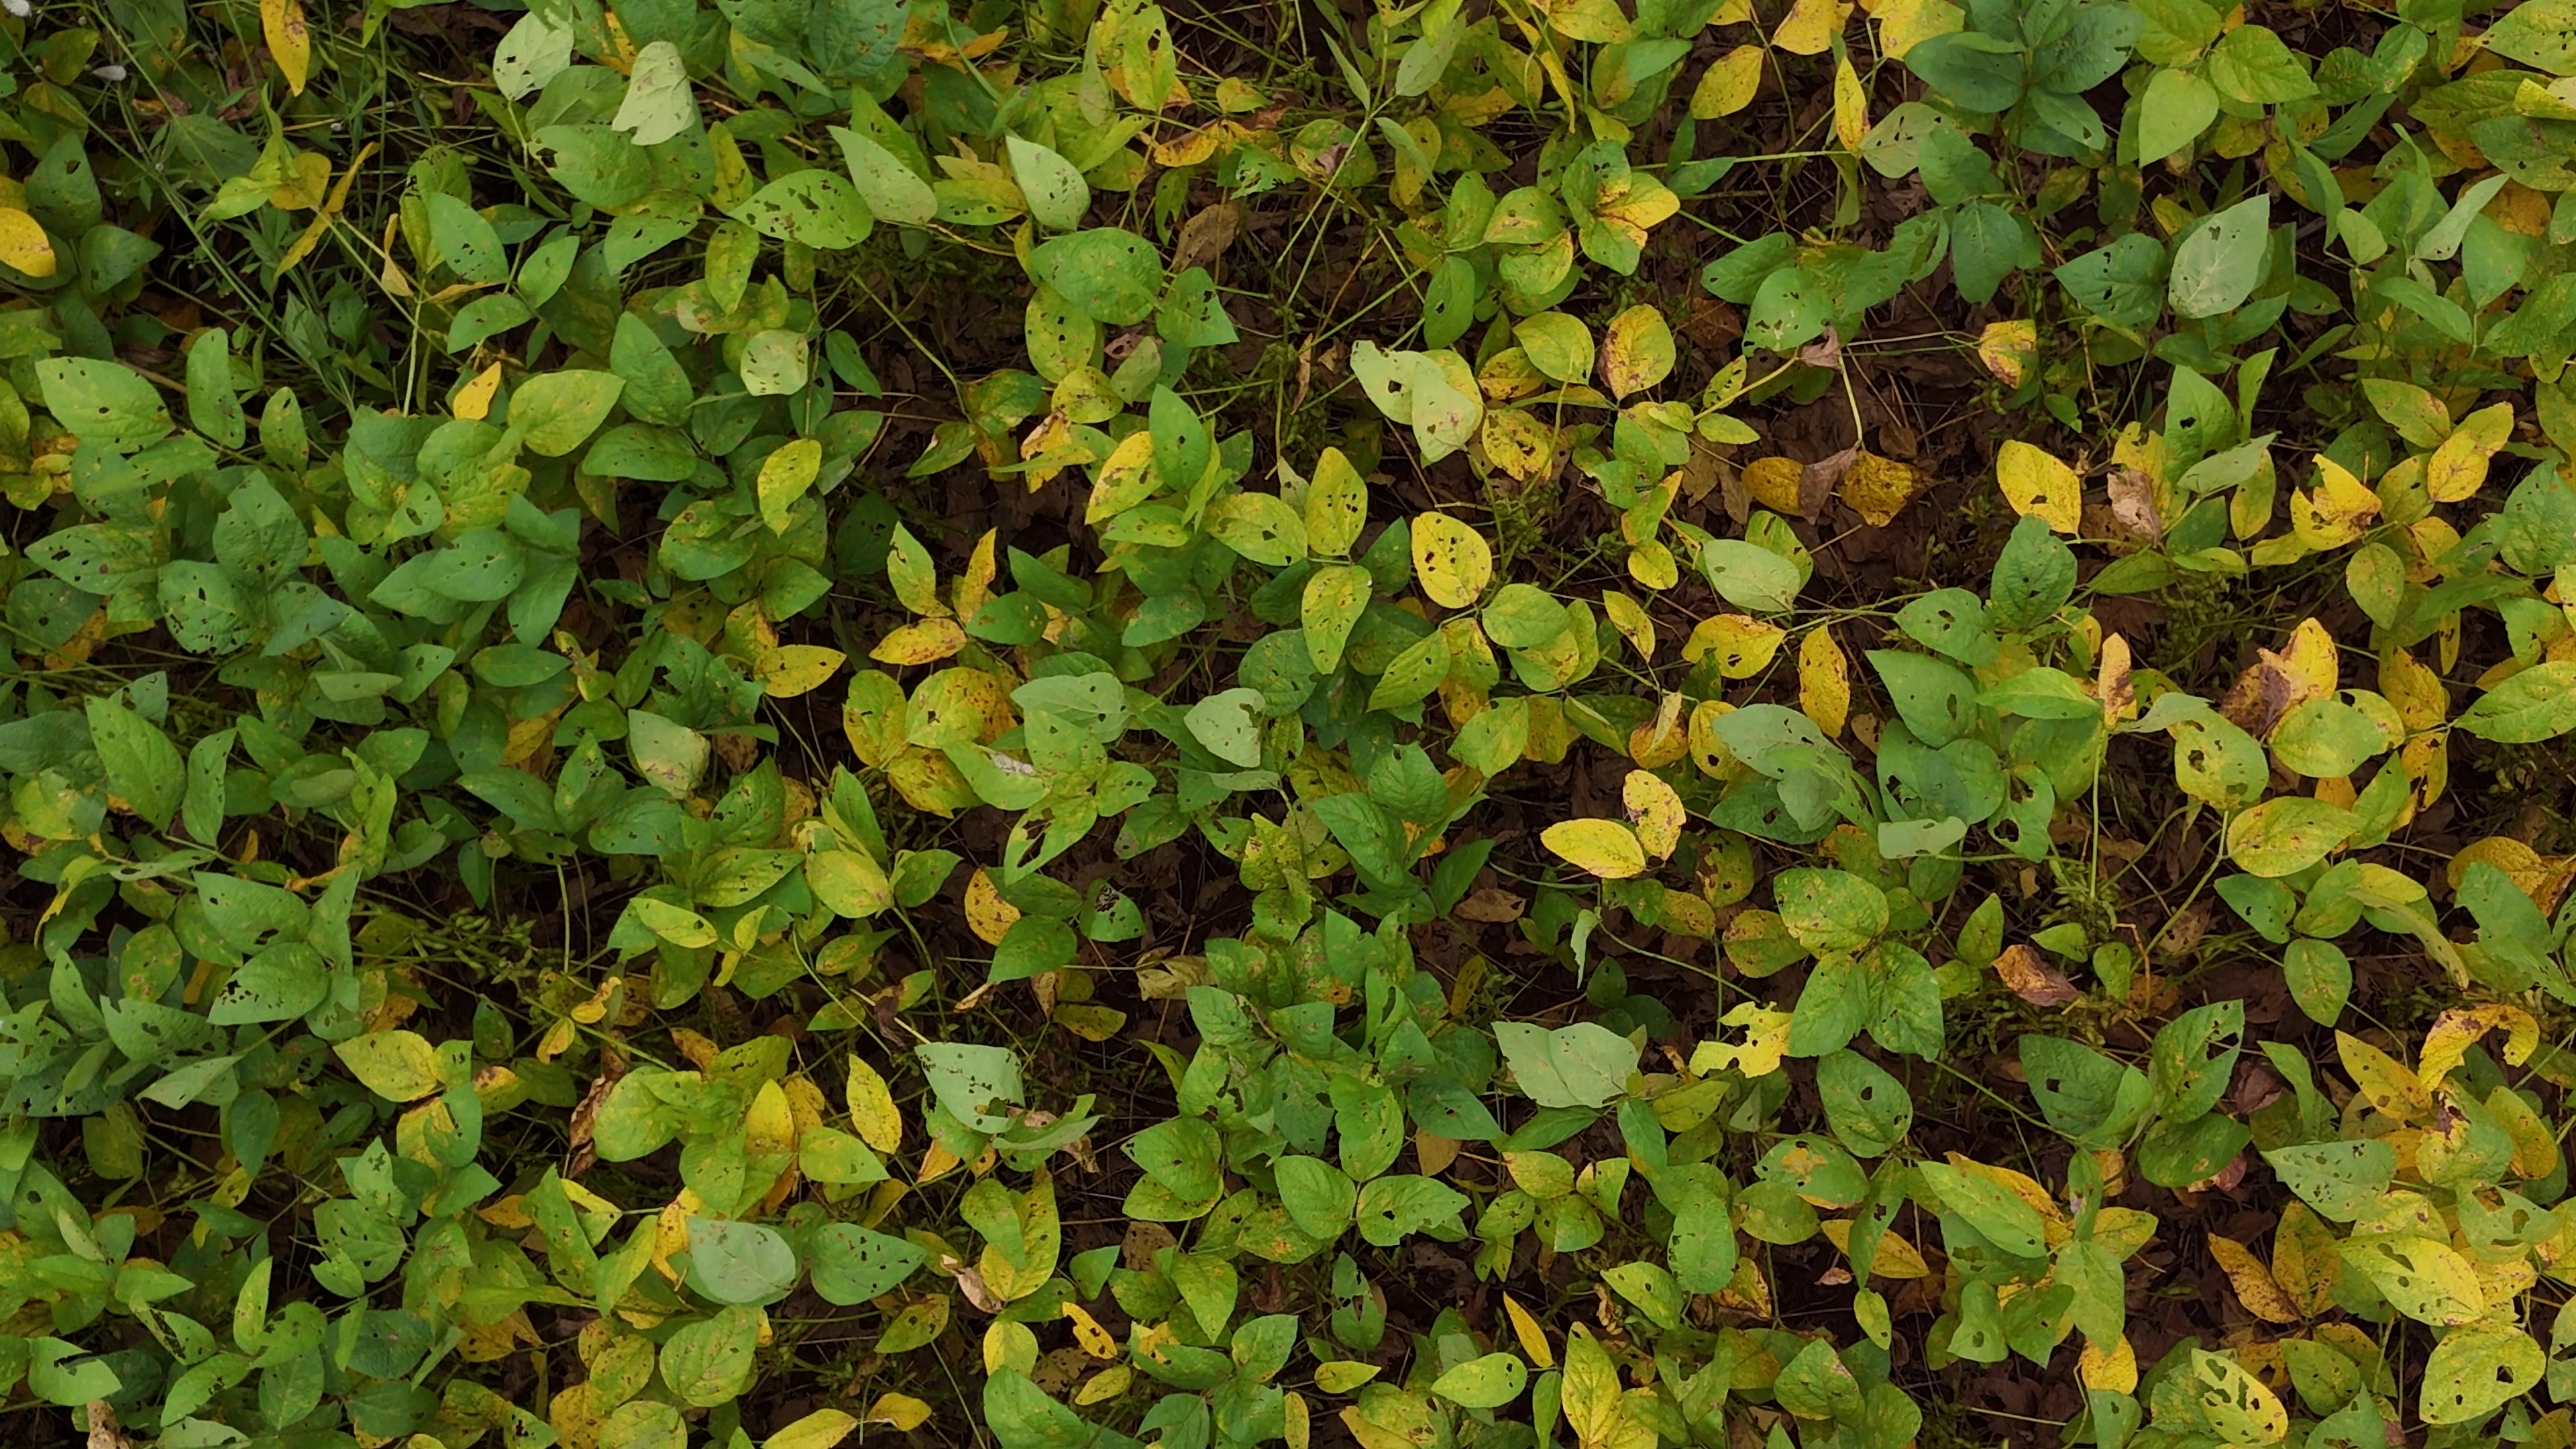
Label: Rust